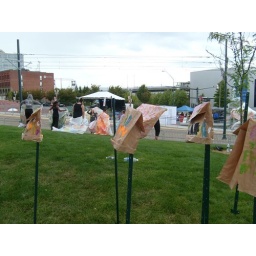
Dancers and paper bag hats/masks. Troy's Work Table wanders around Showcase Tacoma.